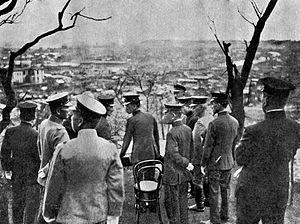
1923 est une année commune commençant un lundi.